Sky position (RA, Dec in degrees): 137.074, 7.9
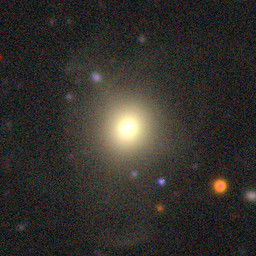
Galaxy morphology: Round Smooth Galaxies